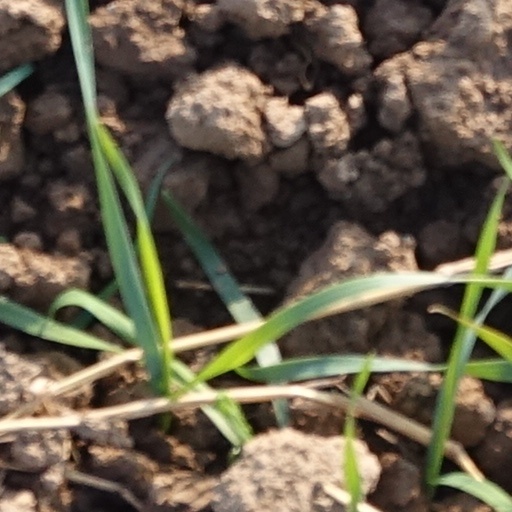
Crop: wheat